Nuremberg

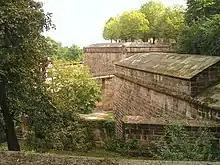
Old fortifications of Nuremberg

The first documentary mention of the city, in 1050, mentions Nuremberg as the location of an imperial castle between East Francia and the Margraviate of the Nordgau of Bavaria. From 1050 to 1572 the city expanded and rose dramatically in importance due to its location on key trade-routes. King Conrad III, reigning as King of Germany from 1137 to 1152, established the Burgraviate of Nuremberg, with the first burgraves coming from the Austrian House of Raabs. With the extinction of their male line around 1189, the last Raabs count's son-in-law, Frederick I of the House of Hohenzollern, inherited the burgraviate in 1193.